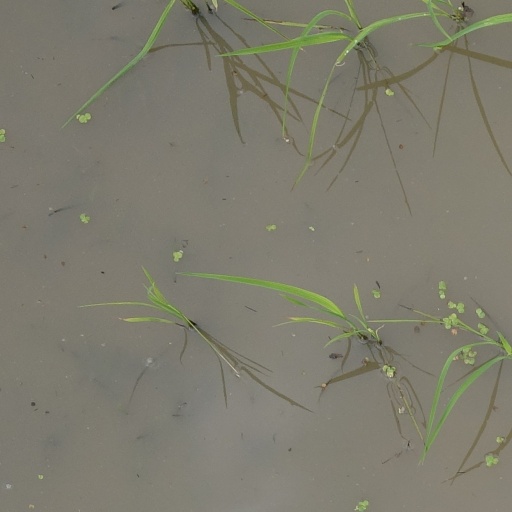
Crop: rice